Joe Smith (football forward, born 1889)

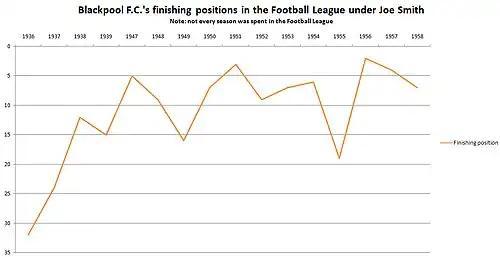
Blackpool's finishing positions in the Football League under Smith.

In August 1935, Smith was approached to become the new manager of Blackpool, in place of the departed Sandy MacFarlane, an offer he immediately accepted; a love of the seaside being one of the main deciding factors. After a tenth-place finish in 1935–36, he led the club to promotion in 1936–37 with a second-place finish in the Second Division. He then secured the club's First Division status with mid-table finishes in 1937–38 and 1938–39. On 10 March 1939, Smith and club director Albert Hindley made the football headlines when they completed the £10,000 record signing of Jock Dodds from Sheffield United. However, World War II ensured that Smith's big signing barely featured in the Football League, though he went on to score well over 200 goals at Bloomfield Road during the war.